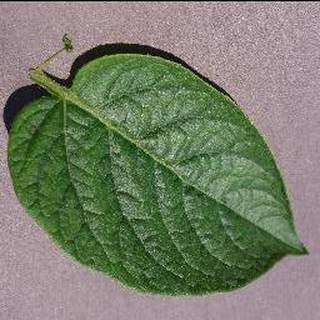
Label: healthy_potato